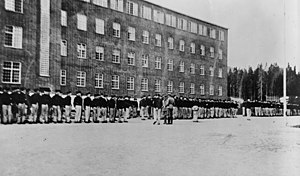
Norge under 2. verdenskrig / Deportationen af jøder / Norske borgere i tysk og tysk-allieret fangenskab / Nordmænd i tysk fangenskab
En opstilling af fanger ved Grini fangelejr
Norge under 2. verdenskrig beskriver Norges situation under 2. verdenskrig fra krigens udbrud i september 1939 til fredsslutningen i Europa i maj 1945.